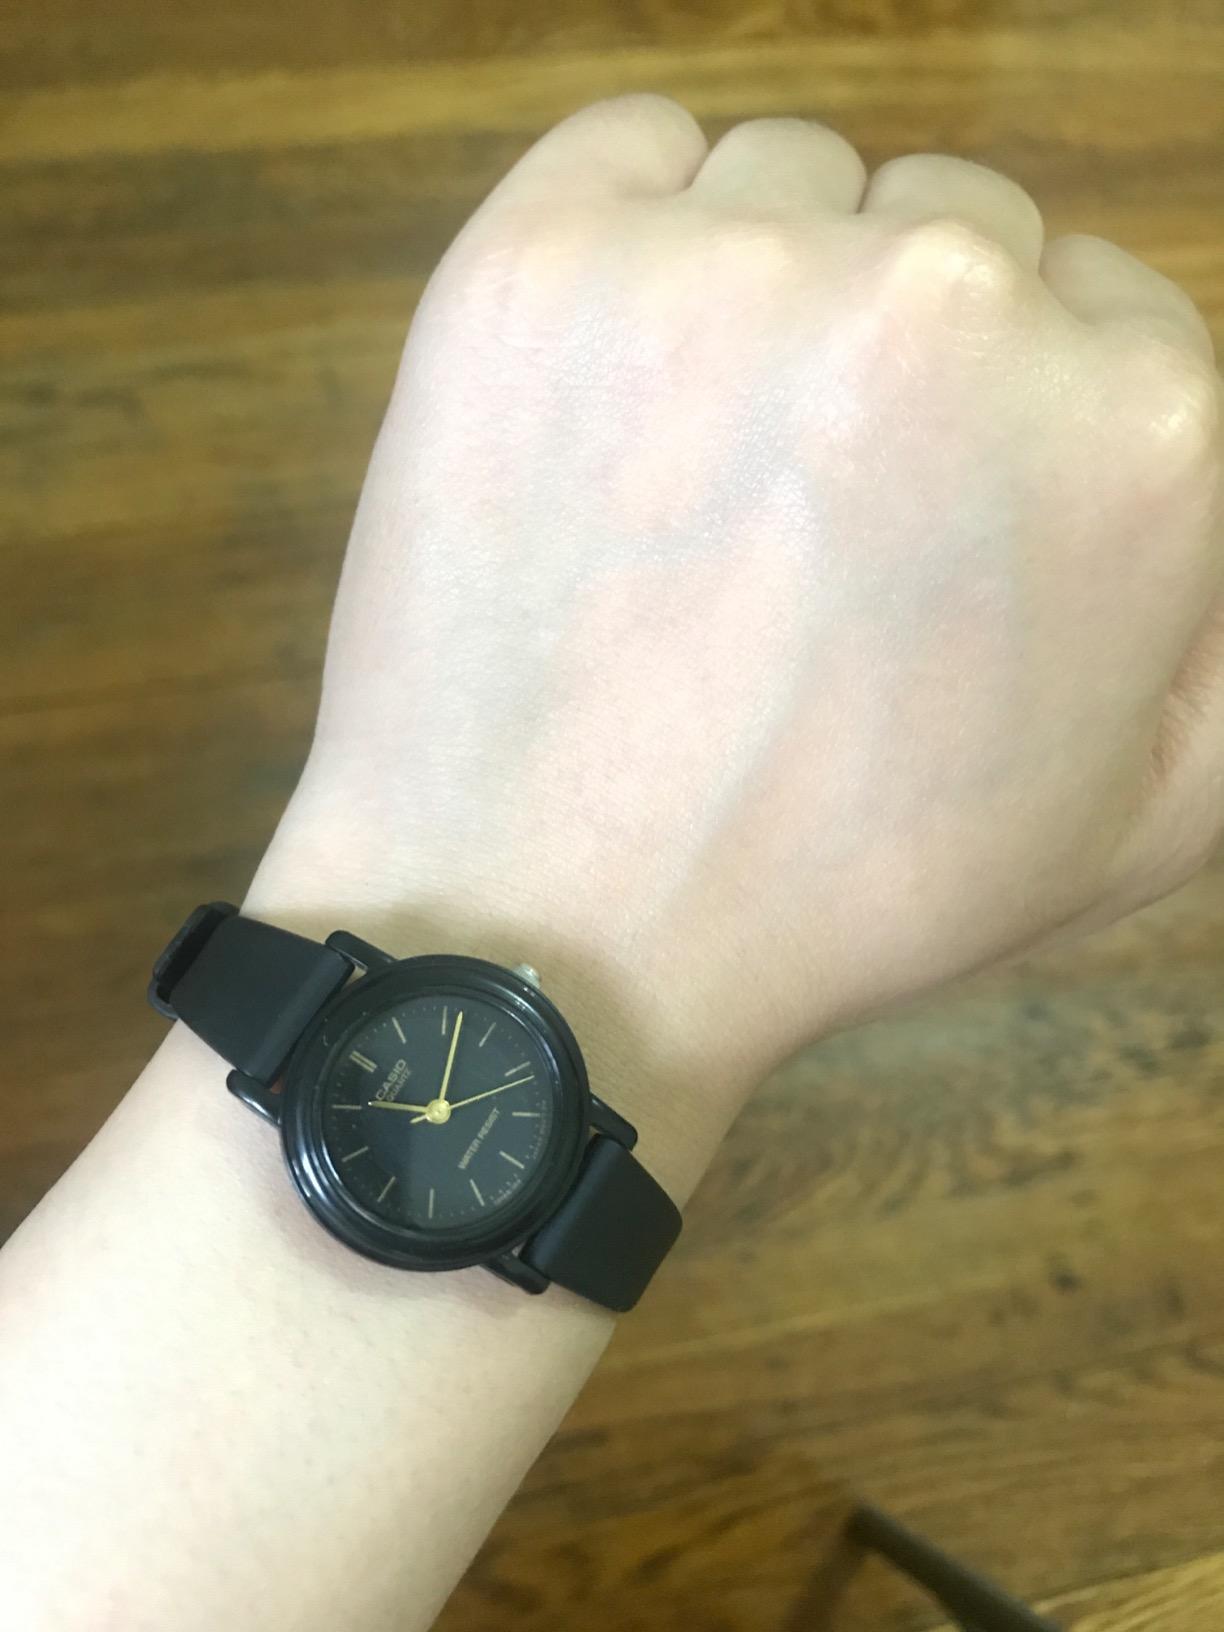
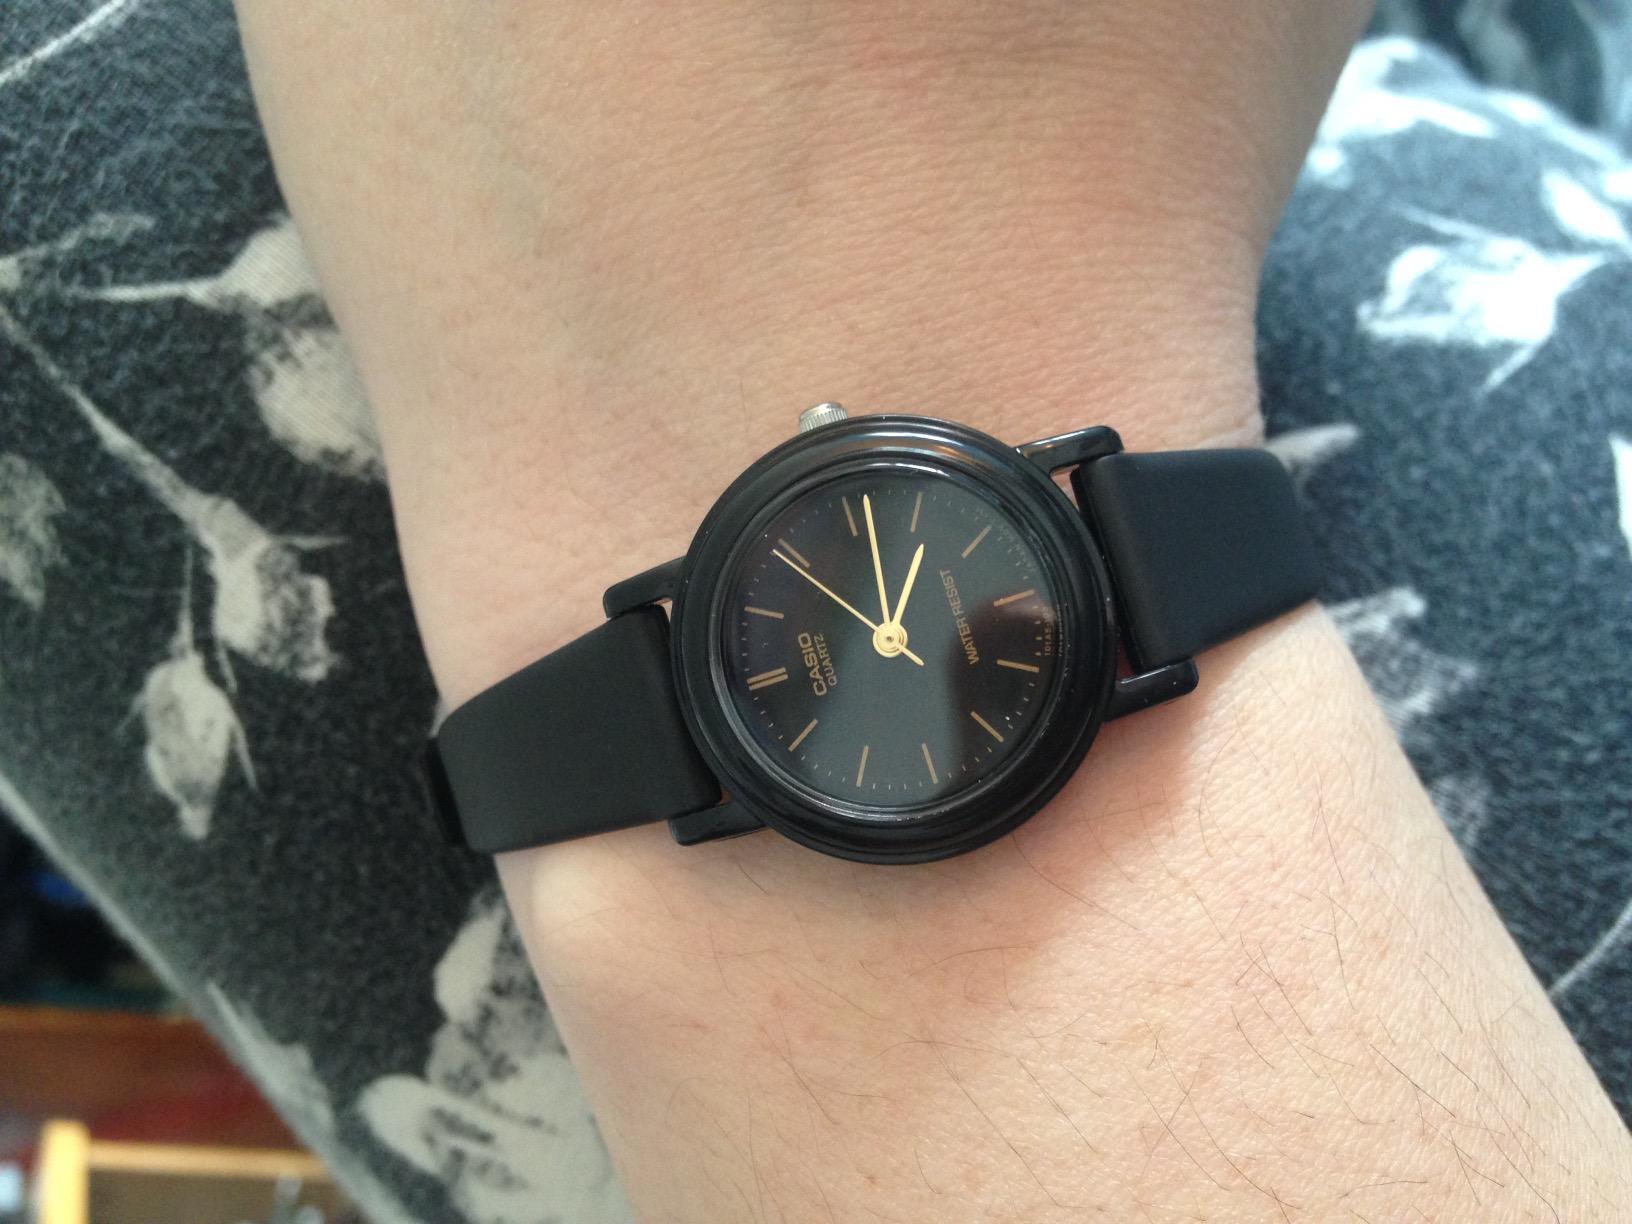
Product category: accessories_watch
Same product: yes